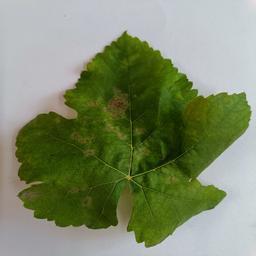
Label: Powdery Mildew